Paddington Bear

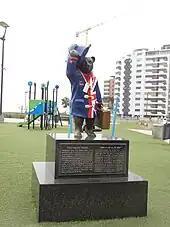
Statue of Paddington, donated by the British Embassy in Lima, in Parque Salazar, Miraflores, Lima

The first of Bond's twenty nine original books, "A Bear Called Paddington", was published in 1958. Although the books are divided into chapters and each book has a time frame, the stories all work as stand-alone stories, and many of them were used like this in the TV series. In order of publication, the titles are: